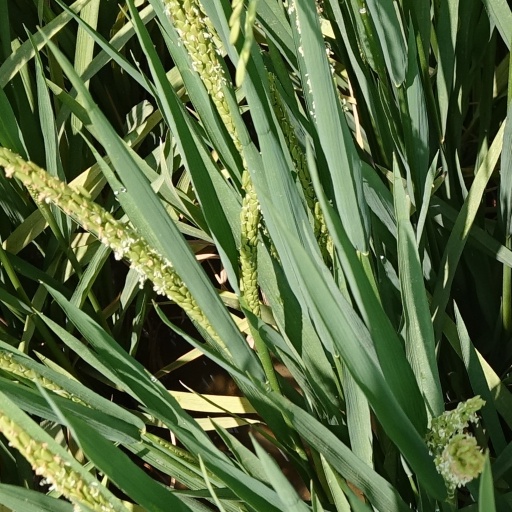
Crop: rice